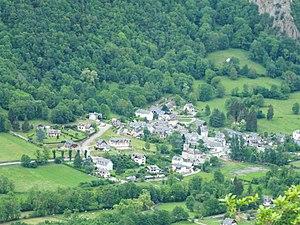
Le village d'Antignac, Haute-Garonne, France.
Antignac est une commune française située dans le département de la Haute-Garonne en région Occitanie.